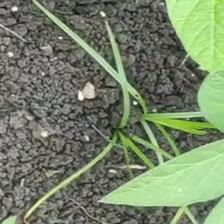
Weed species: Lavhala_(Cyperus_Rotundus)